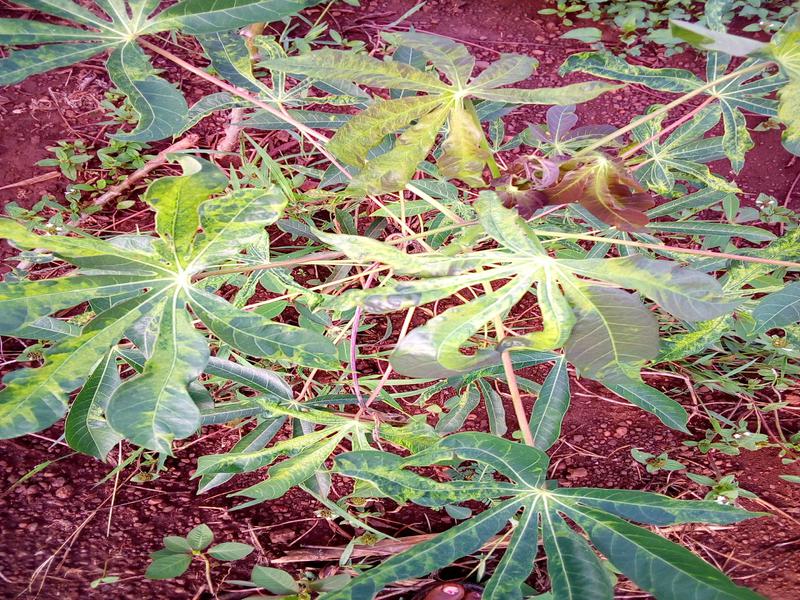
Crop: cassava
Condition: mosaic_disease